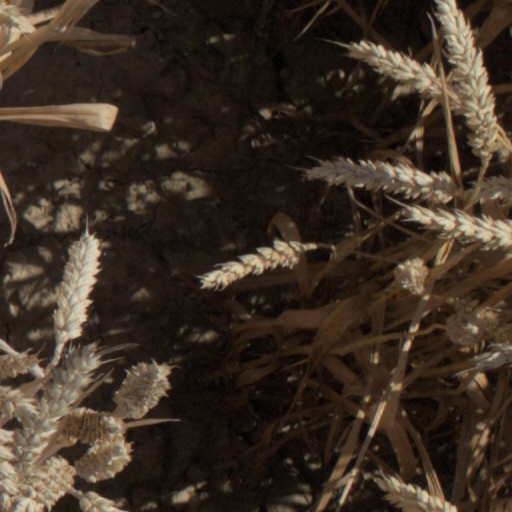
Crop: wheat